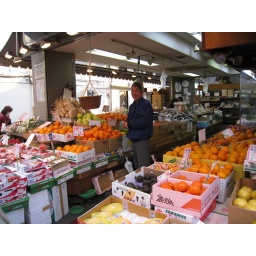
farmer's market by my house